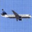
Label: airplane